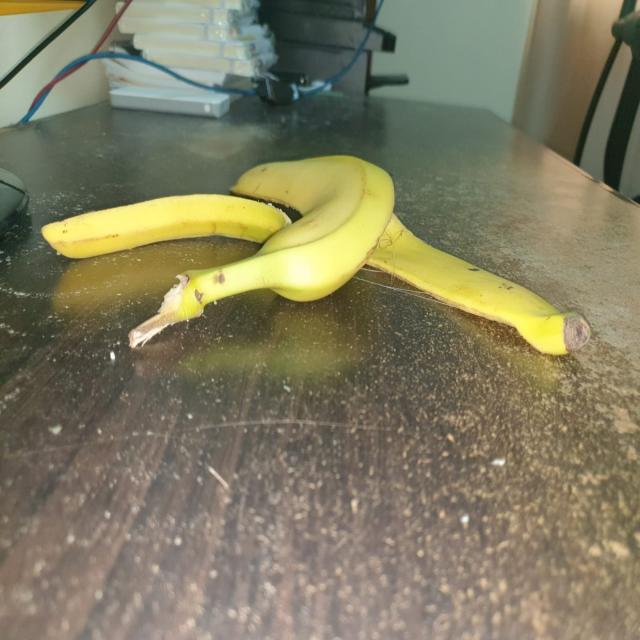
Label: bananas